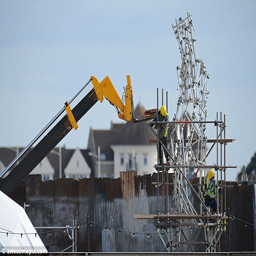
a metal sculpture of a horse was also erected on the site , with people wearing high - visibility jackets working on putting it together